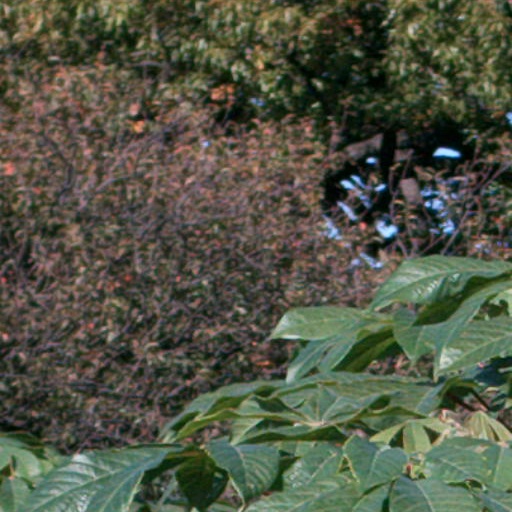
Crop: cassava